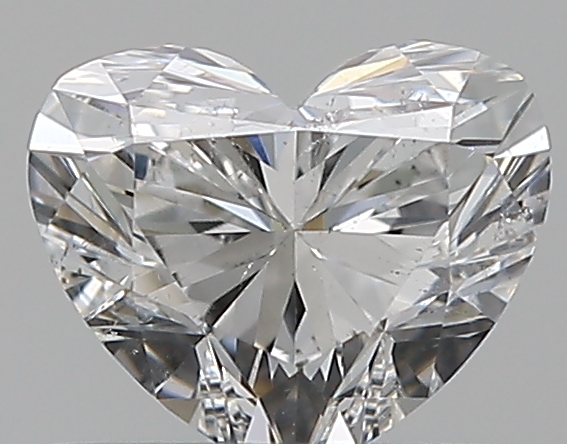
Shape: heart
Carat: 0.5
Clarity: SI1
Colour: F
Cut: EX
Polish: EX
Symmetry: VG
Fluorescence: N
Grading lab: GIA
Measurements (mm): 4.6 x 5.49 x 3.31